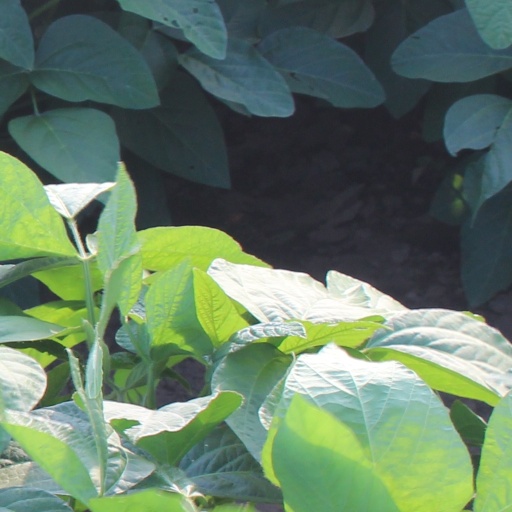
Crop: soybean